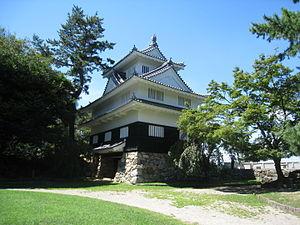
Toyohashi est une ville de la préfecture d'Aichi, au Japon.